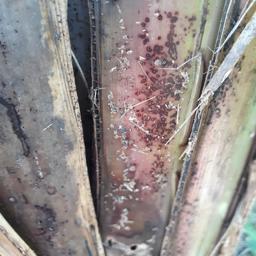
Label: PSEUDOSTEM WEEVIL